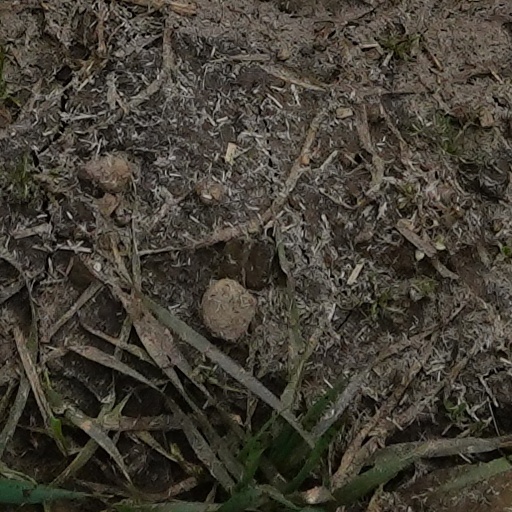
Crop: wheat